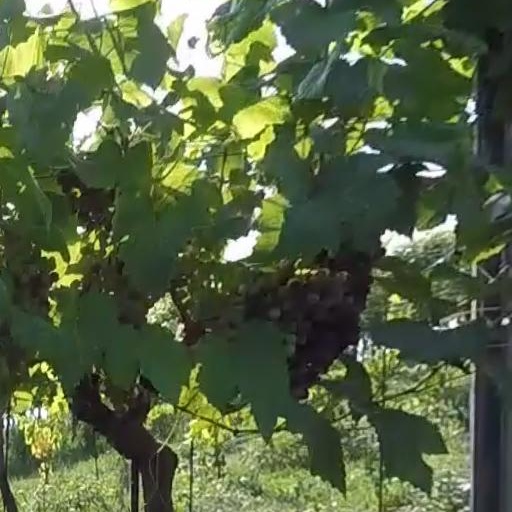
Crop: grape